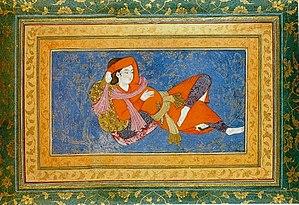
Les thèmes de la miniature persane sont pour la plupart liés à la mythologie persane et à la poésie. Les artistes occidentaux ont surtout découvert la miniature persane au début du XXᵉ siècle. Les miniatures persanes utilisent de la géométrie pure et une palette de couleurs vives. L'aspect particulier de la miniature persane réside dans le fait qu'elle absorbe les complexités et qu'elle réussit étonnamment à traiter des questions comme la nature de l'art et la perception dans ses chefs-d'œuvre.